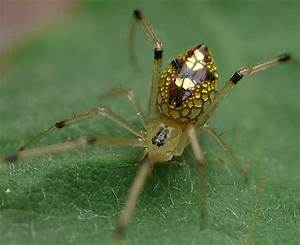
Label: ragno